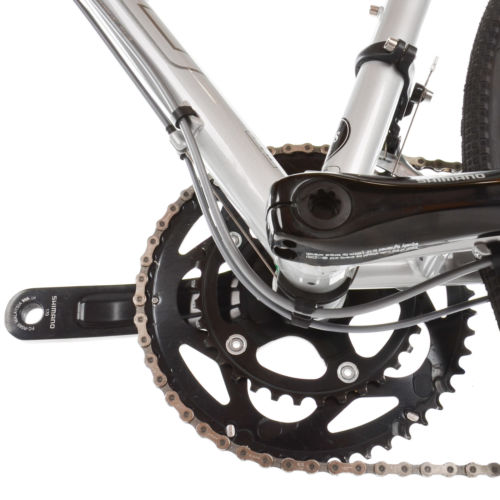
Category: bicycle